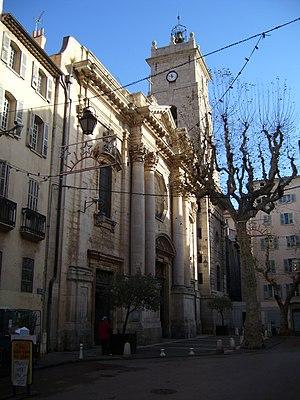
Ce tableau présente la liste de tous les monuments historiques classés ou inscrits dans la ville de Toulon, dans le Var, en France.
Le diocèse de Fréjus-Toulon est une église particulière de l'Église catholique en France.
La cathédrale Notre-Dame-de-la-Seds de Toulon, dite aussi Sainte-Marie-de-la-Seds ou Sainte-Marie-Majeure, est une cathédrale catholique située à Toulon, dans le département du Var. Elle est le siège du diocèse de Toulon, érigé au Vᵉ siècle. L'édifice actuel est d'architecture romane du XIᵉ siècle, remanié aux XVIIᵉ et XVIIIᵉ siècles, et classé monument historique depuis 1997.
Toulon est une commune du Sud-Est de la France, chef-lieu du département du Var et siège de sa préfecture. Troisième ville de la région Provence-Alpes-Côte d'Azur derrière Marseille et Nice, elle abrite en outre le siège de la préfecture maritime de la Méditerranée. La commune est établie sur les bords de la mer Méditerranée, le long de la rade de Toulon. Ses habitants sont appelés les Toulonnais.